Paris in the 17th century

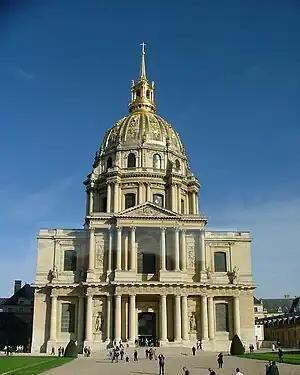
The Church of Les Invalides, by Jules Hardouin-Mansart (1679–1691)

In 1670, the city contracted with the engineer in charge of the Samaritaine to build a second pump on the pont Notre-Dame, then, in the same year on the same bridge, a third pump. The two new pumps went into service in 1673. A series of wheels lifted the water up to the top of a tall square tower, where it was transferred to pipes and flowed by gravity to the palaces. The new pumps were able to provide two million liters a day.